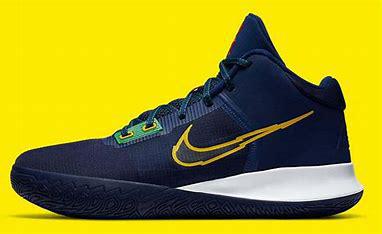
Brand: Nike
Model: Kyrie Flytrap 4